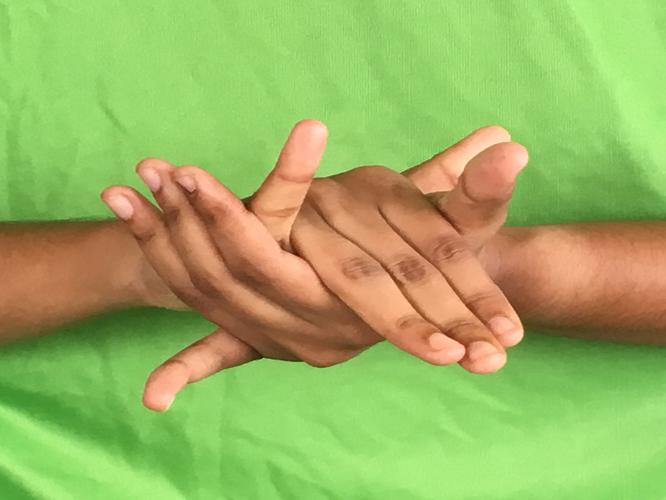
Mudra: Kurma
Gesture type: double_hand